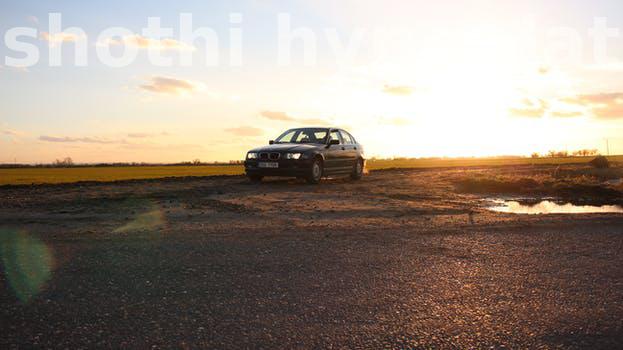
Label: Watermark